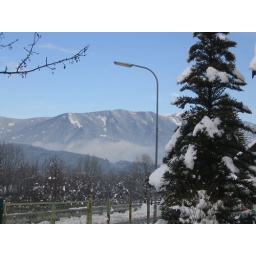
A view of the alps, in the snow, clear blue skies